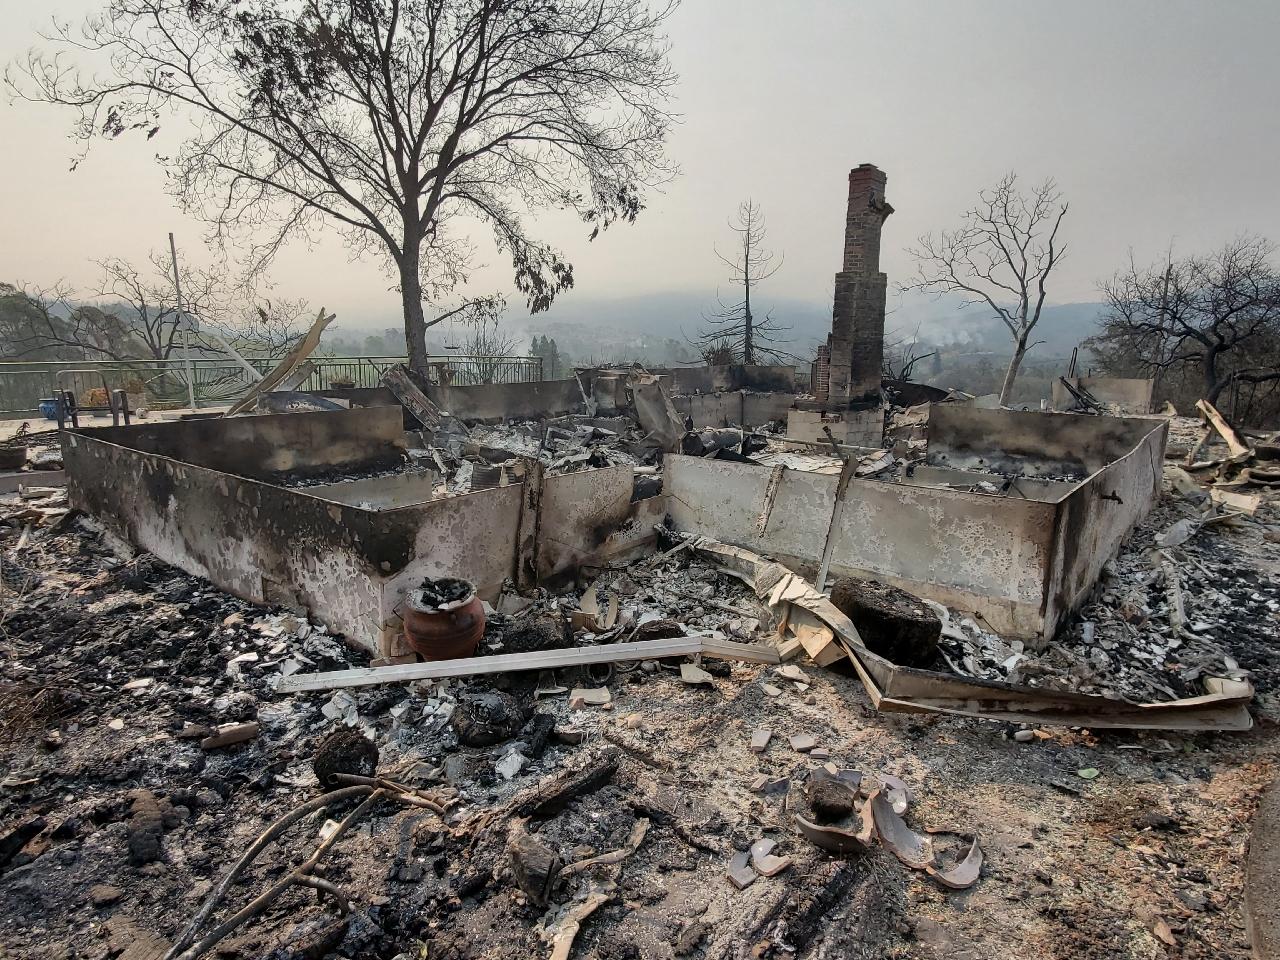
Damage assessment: destroyed